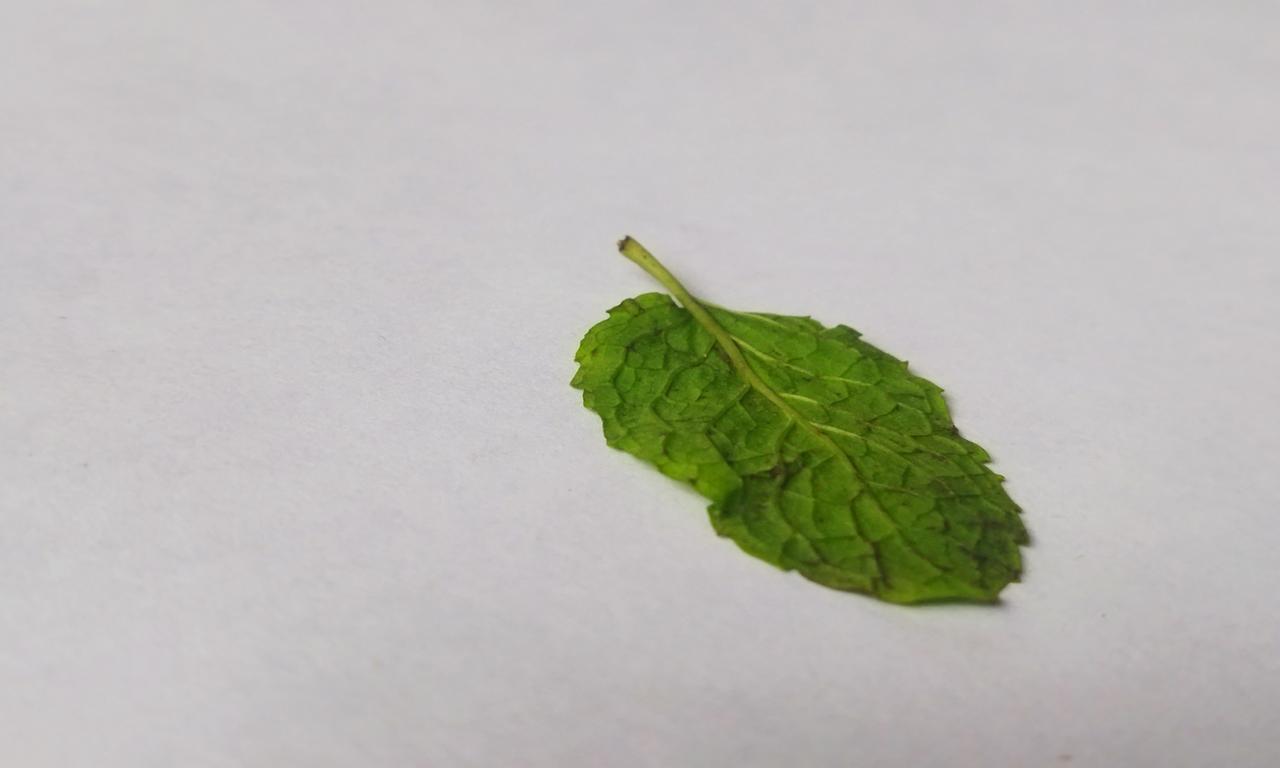
Label: Fresh